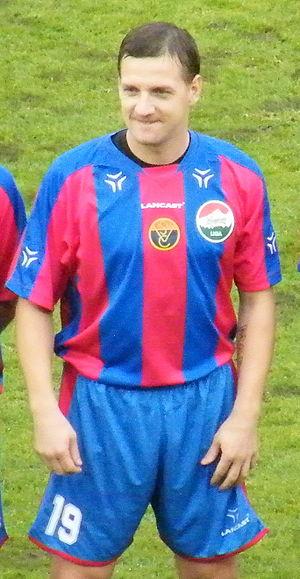
Petar Divić est un footballeur serbe, international yougoslave qui évoluait au poste d'attaquant.